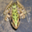
Label: frog